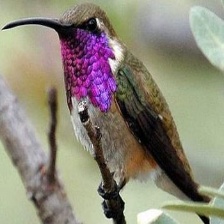
Species: LUCIFER HUMMINGBIRD
Scientific name: CALOTHORAX LUCIFER
ImageNet parent category: hummingbird